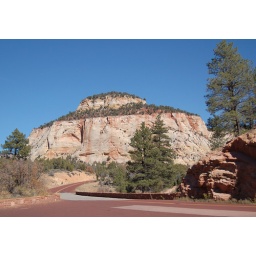
The road is tinted red so it will blend in with the natural surroundings.